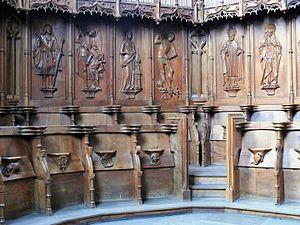
Cathédrale Saint-Jean-Baptiste de Saint-Jean-de-Maurienne - Chœur - Stalles
La cathédrale Saint-Jean-Baptiste est une cathédrale catholique située à Saint-Jean-de-Maurienne en Savoie. Elle était le siège du diocèse de Maurienne rattaché au diocèse de Chambéry en 1966.
Felmase, dit saint Felmase ou encore Felmase Iᵉʳ, est le premier évêque de Maurienne vers la fin du VIᵉ siècle.